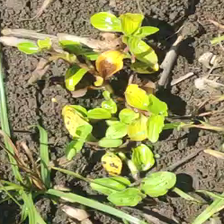
Weed species: Kena_(Commplina_benghalensio)